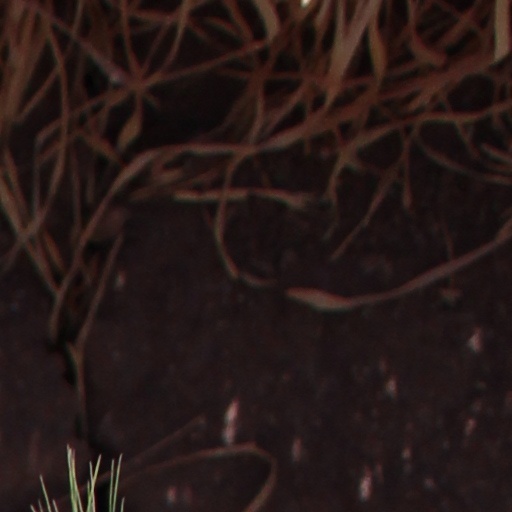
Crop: wheat